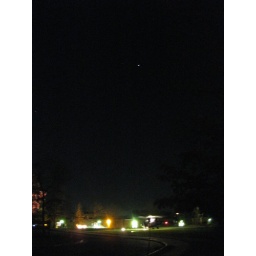
Heard a helicopter flying low nearby, turned out to be a medevac landing in the school ball field across the street.IMG_8492